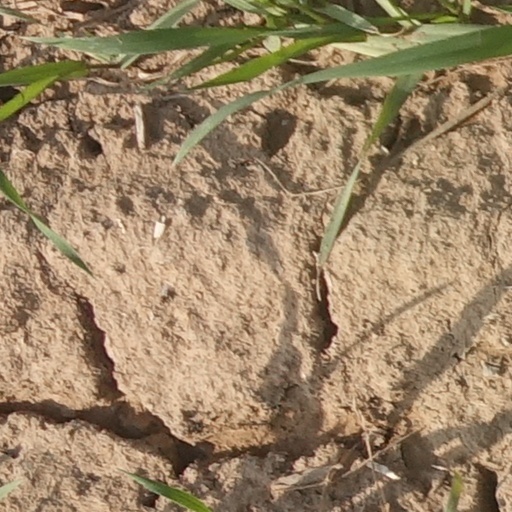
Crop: wheat